William O'Sullivan (politician)

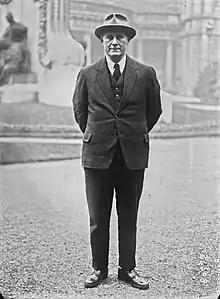
O'Sullivan in December 1922

William O'Sullivan (1873 – 3 March 1953) was an Irish politician and medical doctor. He was a Cumann na nGaedheal member of Seanad Éireann from 1922 to 1936. He was first elected to the Seanad in 1922 for 9 years and was re-elected in 1931 for 6 years. He served until the Free State Seanad was abolished in 1936.